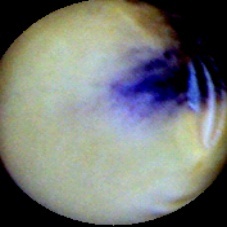
Label: Spotted